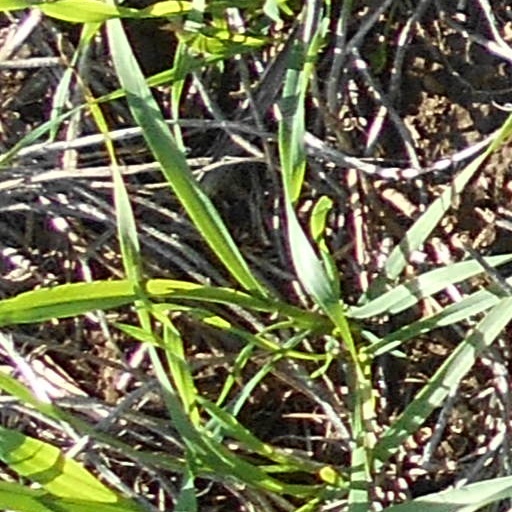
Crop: wheat